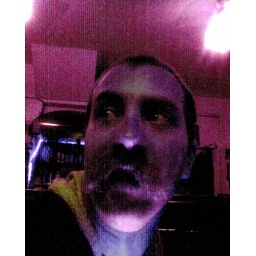
In the bar lit by candles